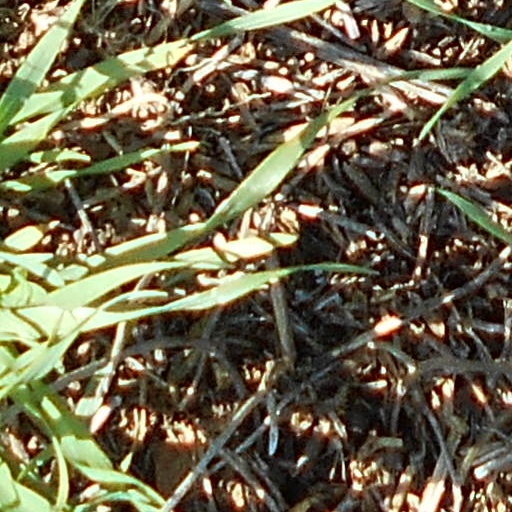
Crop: wheat